History of Legnano

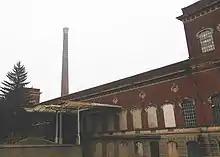
Glimpse of the Legnano factory of the Manifattura di Legnano

After the war Legnano was affected, like the rest of Italy, by the severe economic recession that followed the conflict. Basic foodstuffs were insufficient, public transportation was lacking, and roads were bad. On June 2, 1945, the municipal council met for the first time since the Fascist dictatorship. The reconstruction phase after the destruction of the war was long and difficult, but eventually the city recovered from the crisis and returned to economic growth as well. In the 1950s the sewerage (work began in 1946), street lighting and drinking water networks were extended, while a plan to asphalt all municipal roads was begun.